Grumman X-29

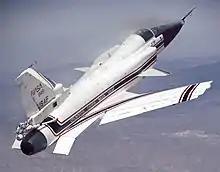
X-29 with aft control surfaces deflected

In a forward swept wing configuration, the aerodynamic lift produces a twisting force which rotates the wing leading edge upward. This results in a higher angle of attack, which increases lift, twisting the wing further. This aeroelastic divergence can quickly lead to structural failure. With conventional metallic construction, a torsionally very stiff wing would be required to resist twisting; stiffening the wing adds weight, which may make the design unfeasible.